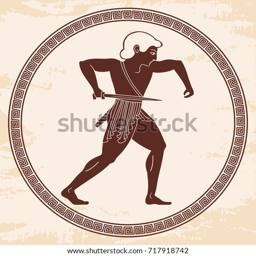
a warrior with a sword in his hands .